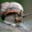
Label: snail